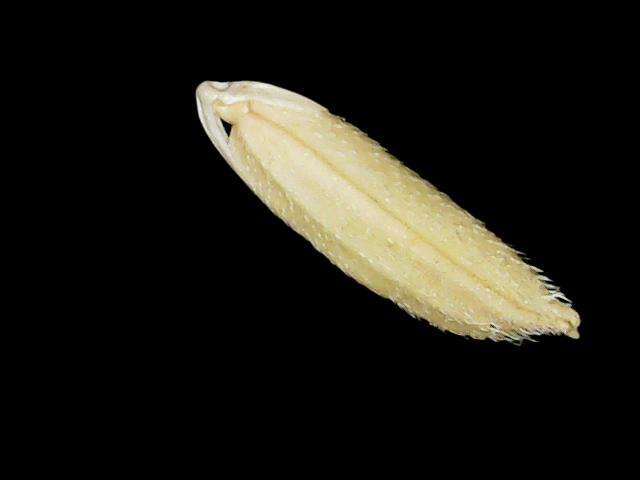
Rice variety: Binadhan26